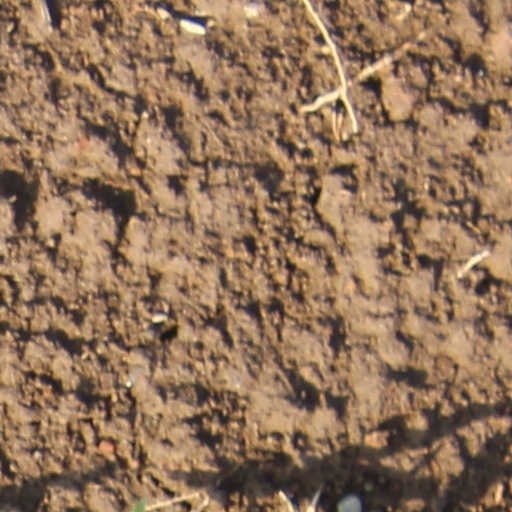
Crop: wheat